Oslo

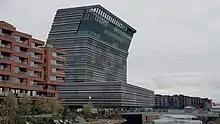
MUNCH Museum (2020)

Oslo has a varied and strong economy and was ranked number one among European large cities in economic potential in the fDi Magazine report European Cities of the Future 2012. It was ranked 2nd in the category of business friendliness, behind Amsterdam.